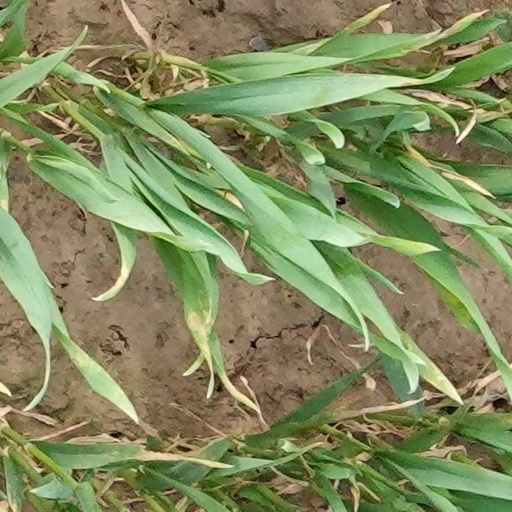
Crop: wheat